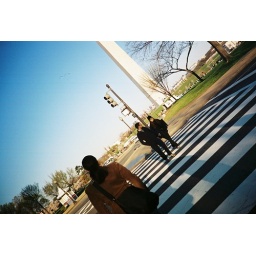
fellow seekers of the cherry blossoms walking to the monument early in the morning with cameras to beat the crowds.